Eriksbergs Mekaniska Verkstad

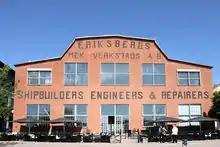
Eriksbergshallen, one of the workshop halls

Eriksbergs Mekaniska Verkstads AB was a Swedish shipbuilding company based in Gothenburg. It was founded in 1850 by Christian Barchman under the name "Ericsbergs metall och tackjerns-gjuteri". It delivered its last ship in 1979.